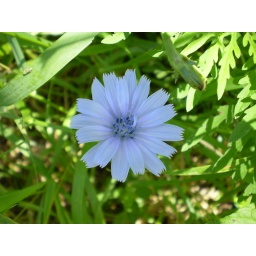
little blue flower found in the ditch